Arad, Romania

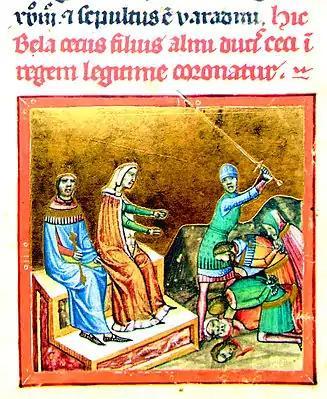
King Béla II of Hungary and his wife Queen Helena are sitting on the throne at the assembly of Arad in 1131. The Queen orders the execution of the magnates who advised the blinding of child Béla II during the rule of King Coloman. ("Chronicon Pictum", 1358)

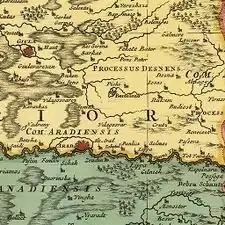
Arad on an 18th-century map

The evidence of Pre-Indo-European civilisation occurs with the establishment of the first settlement on the northern bank of the Mureş River in the 5th millennium BC, and the extension of the human settlements on the left bank of the Mureş River occurs in the 4th millennium BC. In the 3rd millennium BC prosperous settlements appear on both banks and on the islands of the Mureş River belonging to an Indo-European civilisation, which peaked around 1000 BC. Excavations made for the foundations of the Astoria Hotel found a human skeleton from the Bronze Age.